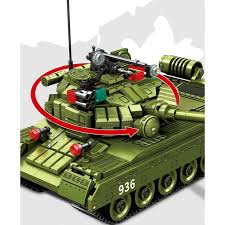
Label: T-80